Nikolai Bukharin

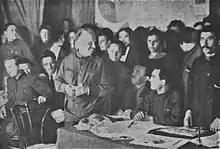
Nikolai Bukharin at the Congress of educators in 1925

While no one dominated revolutionary politics in Moscow during the October Revolution as Trotsky did in St. Petersburg, Bukharin certainly was the most prominent leader in Moscow. During the October Revolution, Bukharin drafted, introduced, and defended the revolutionary decrees of the Moscow Soviet. Bukharin then represented the Moscow Soviet in their report to the revolutionary government in Petrograd. Following the October Revolution, Bukharin became the editor of the party's newspaper, "Pravda".